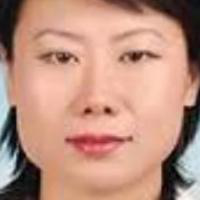
Age group: age 31-40